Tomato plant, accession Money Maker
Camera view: horizontal (90 deg, fisheye); turntable rotation: 90 degrees
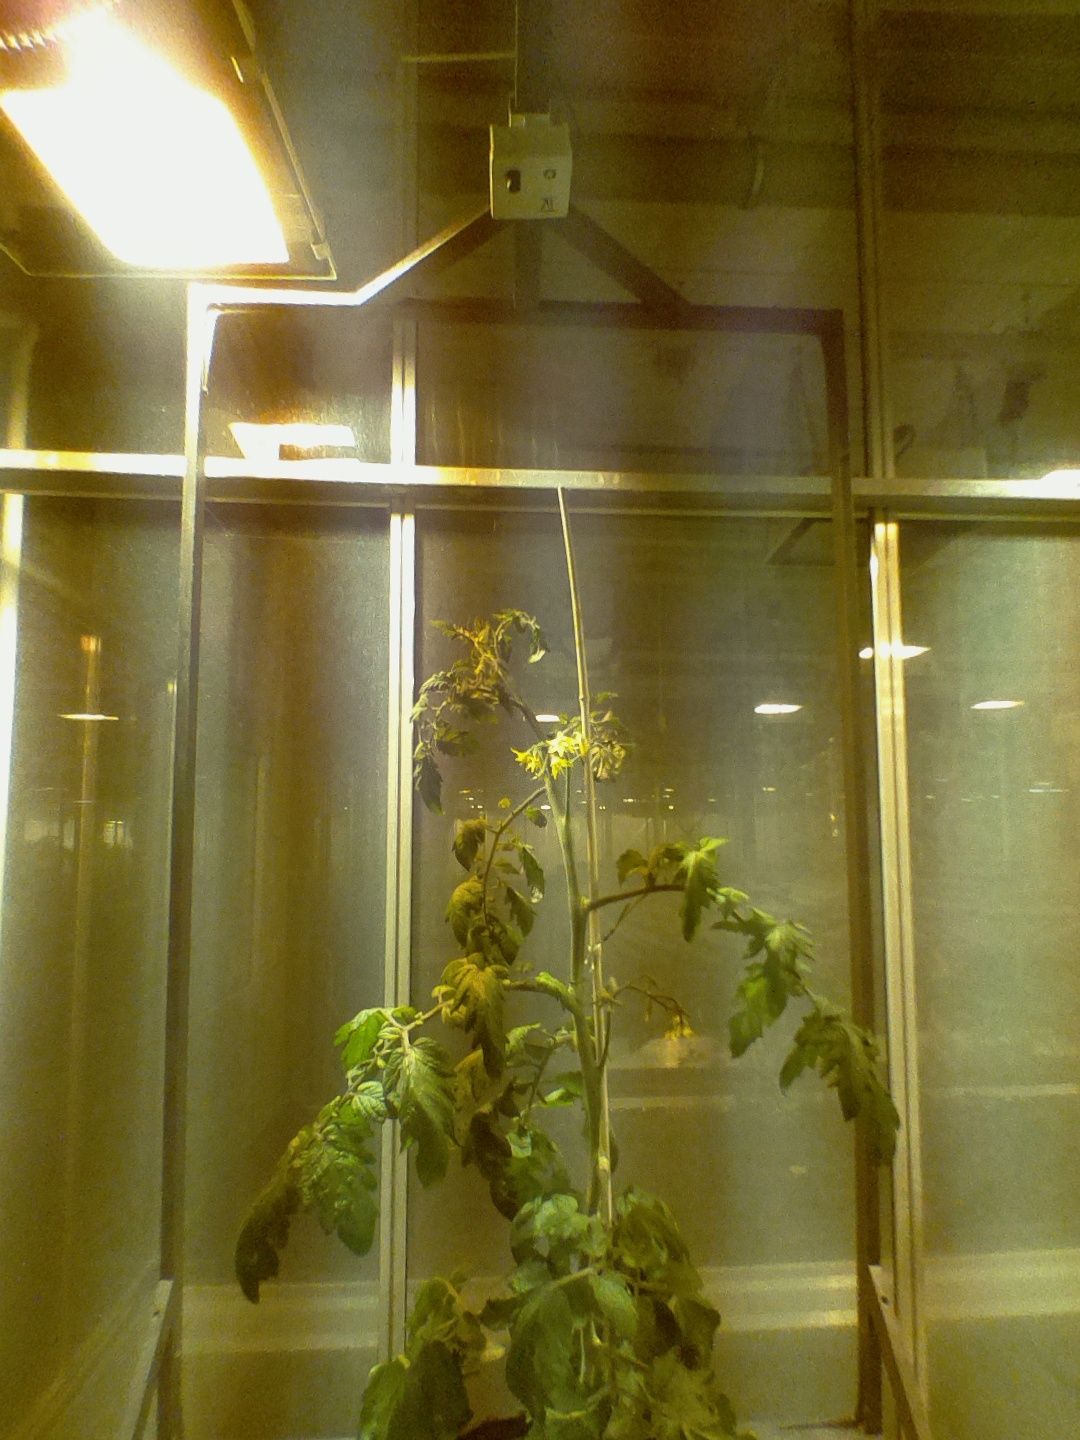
BBCH growth stage 70: Fruits at the main stem or branches visibles